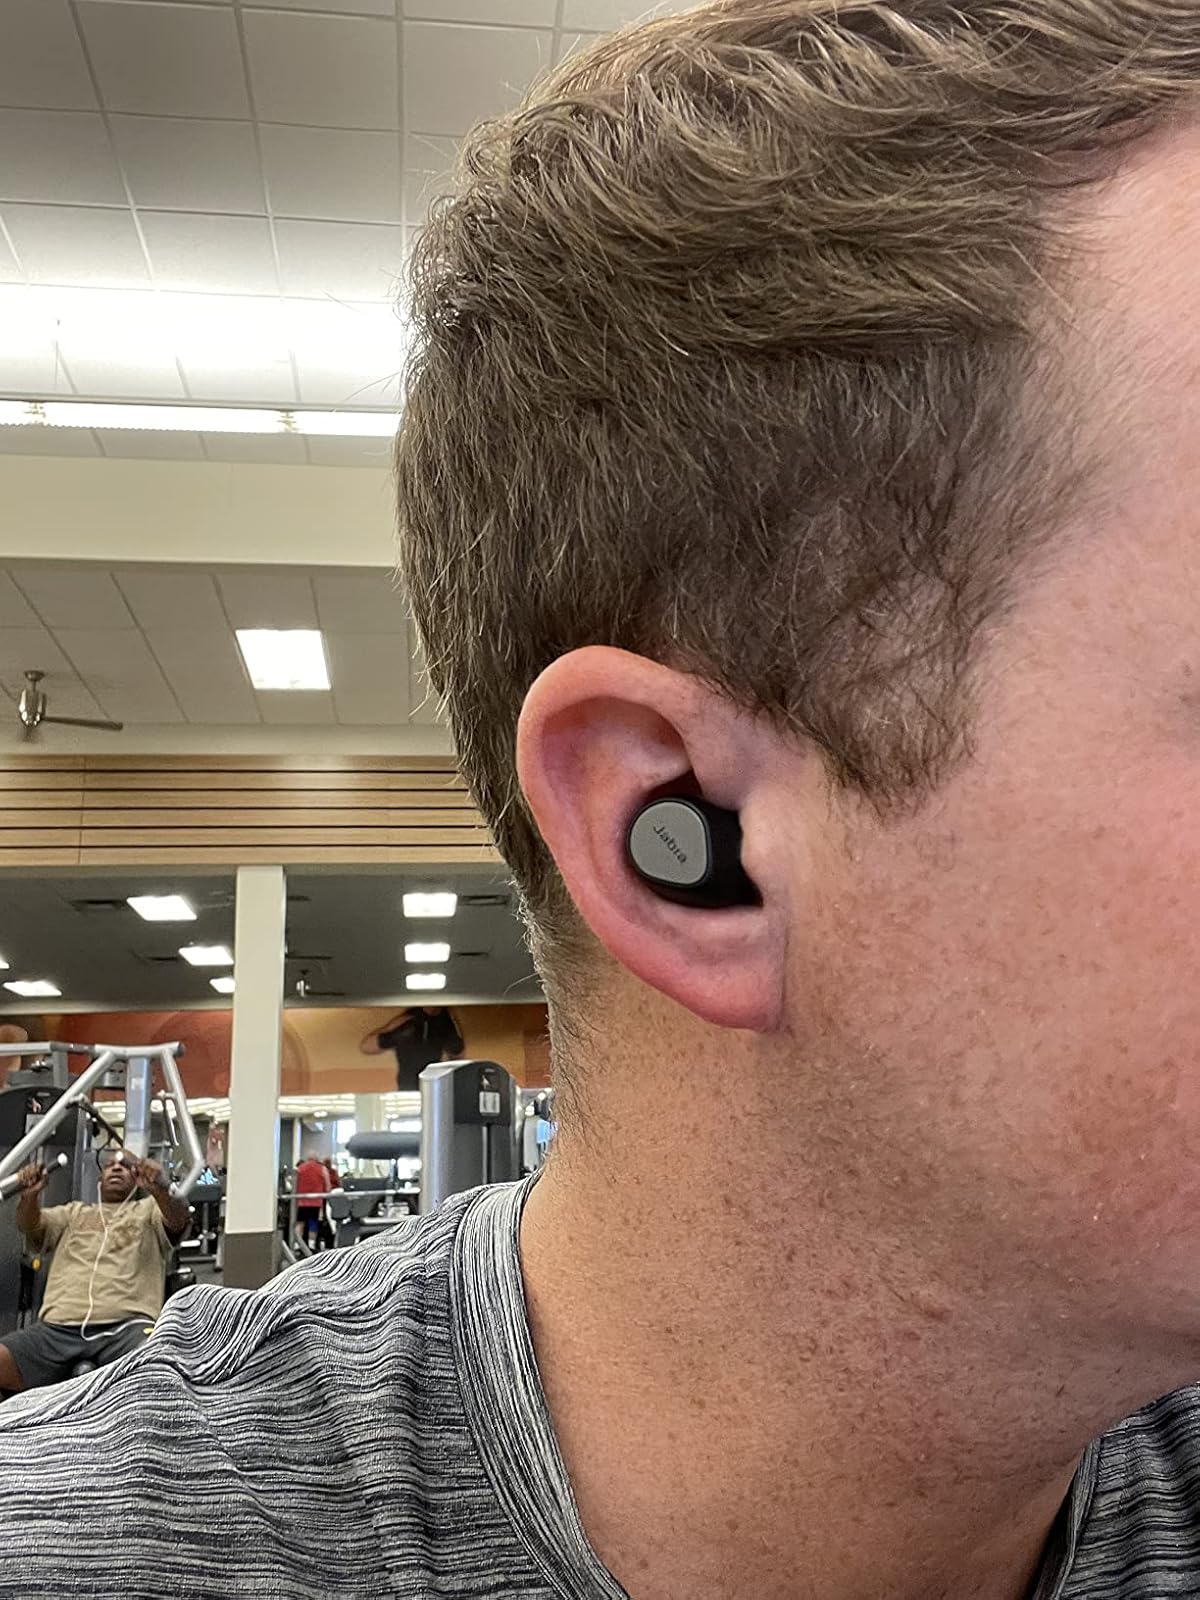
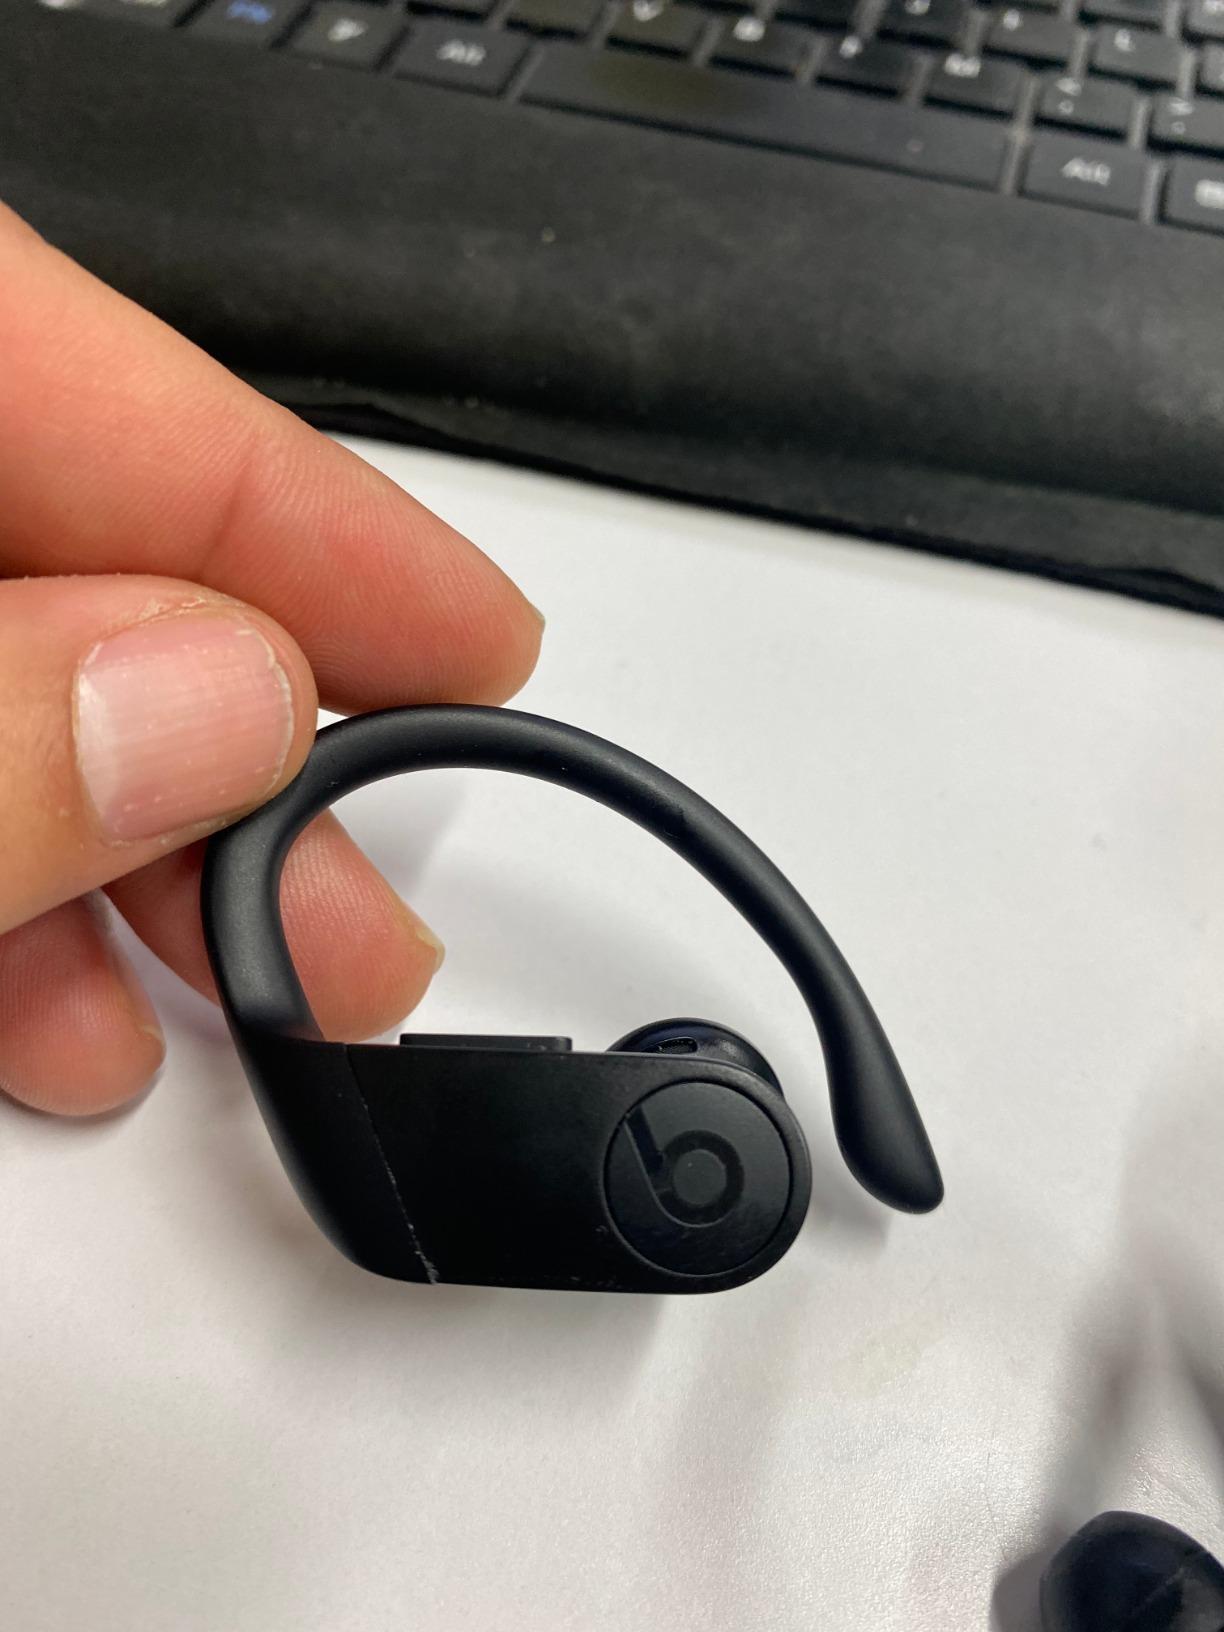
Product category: earbuds
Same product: no